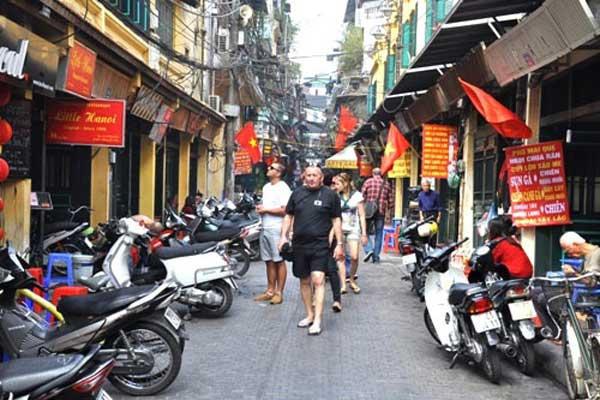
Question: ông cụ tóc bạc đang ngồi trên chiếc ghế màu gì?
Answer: màu xanh dương